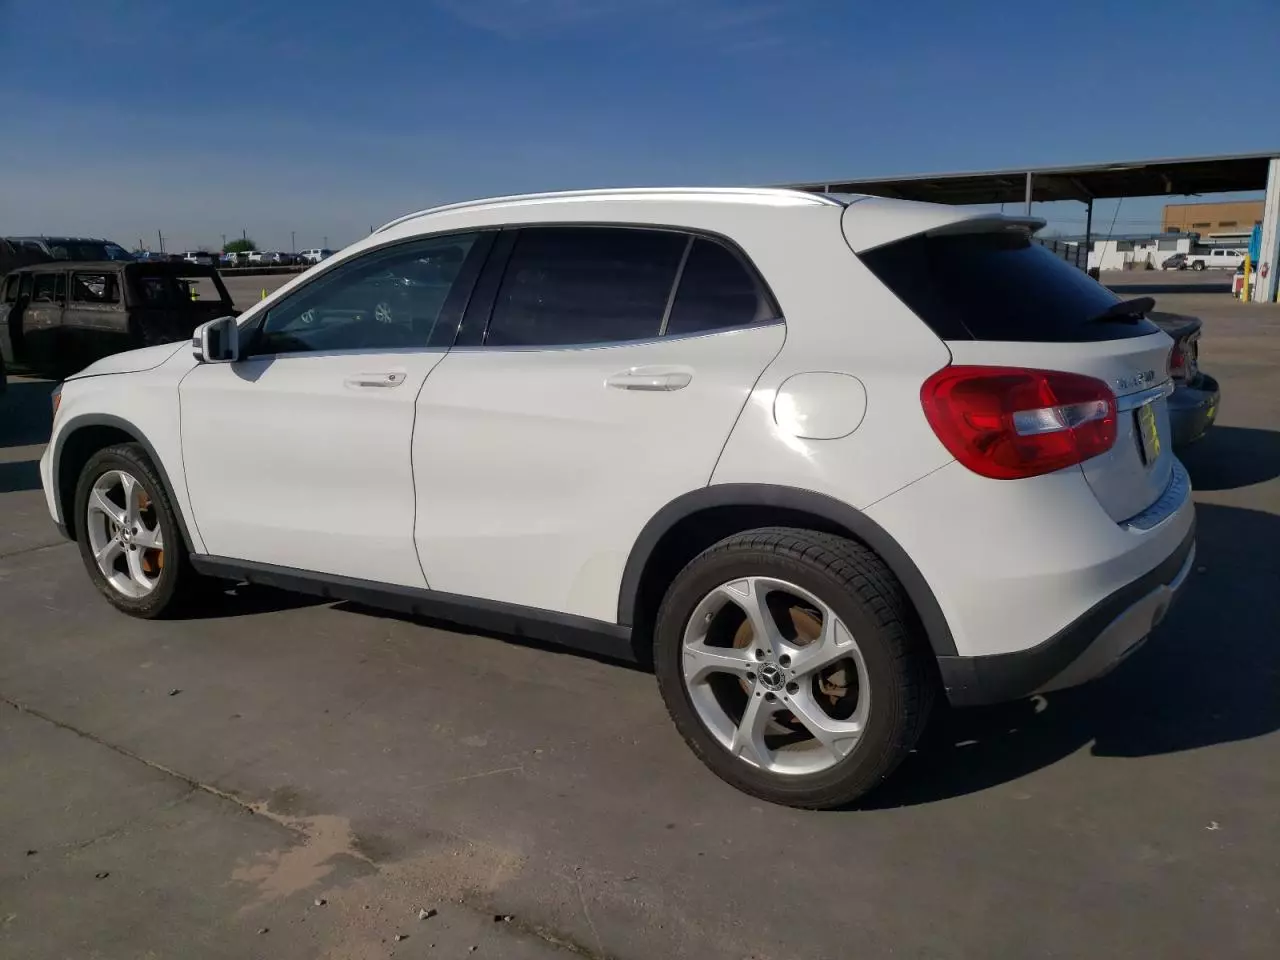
Aucun dommage détecté.
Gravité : aucun